Michael Dawson (footballer)

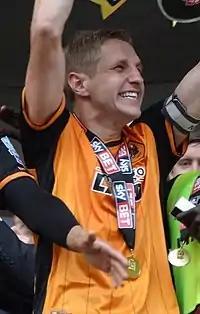
Dawson after winning promotion with Hull City in 2016

Michael Richard Dawson (born 18 November 1983) is an English former professional football player and sports pundit.